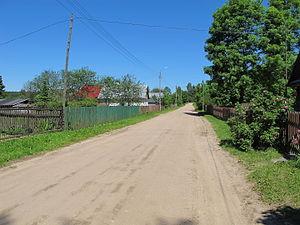
Słójka-Borowszczyzna [ˈswui̯ka bɔrɔfʂˈt͡ʂɨzna] est un village polonais de la gmina de Szudziałowo dans le powiat de Sokółka et dans la voïvodie de Podlachie.